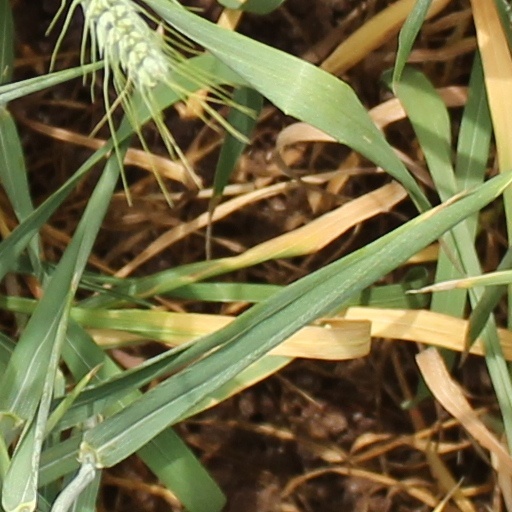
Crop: wheat